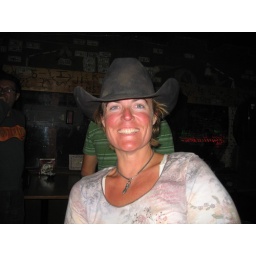
me posing in the drunken cowboy's hat at the bar